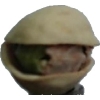
Label: pistachio